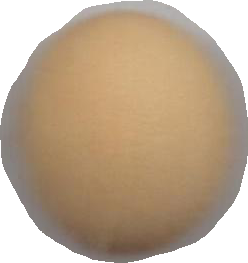
Variety: Grobogan